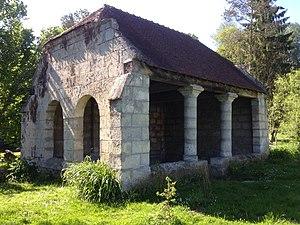
Lavoir du XII e siècle à Septvaux (Aisne, Picardie)
Septvaux est une commune française située dans le département de l'Aisne, en région Hauts-de-France.